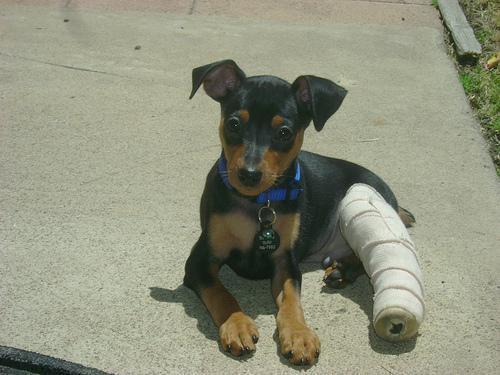
miniature_pinscher